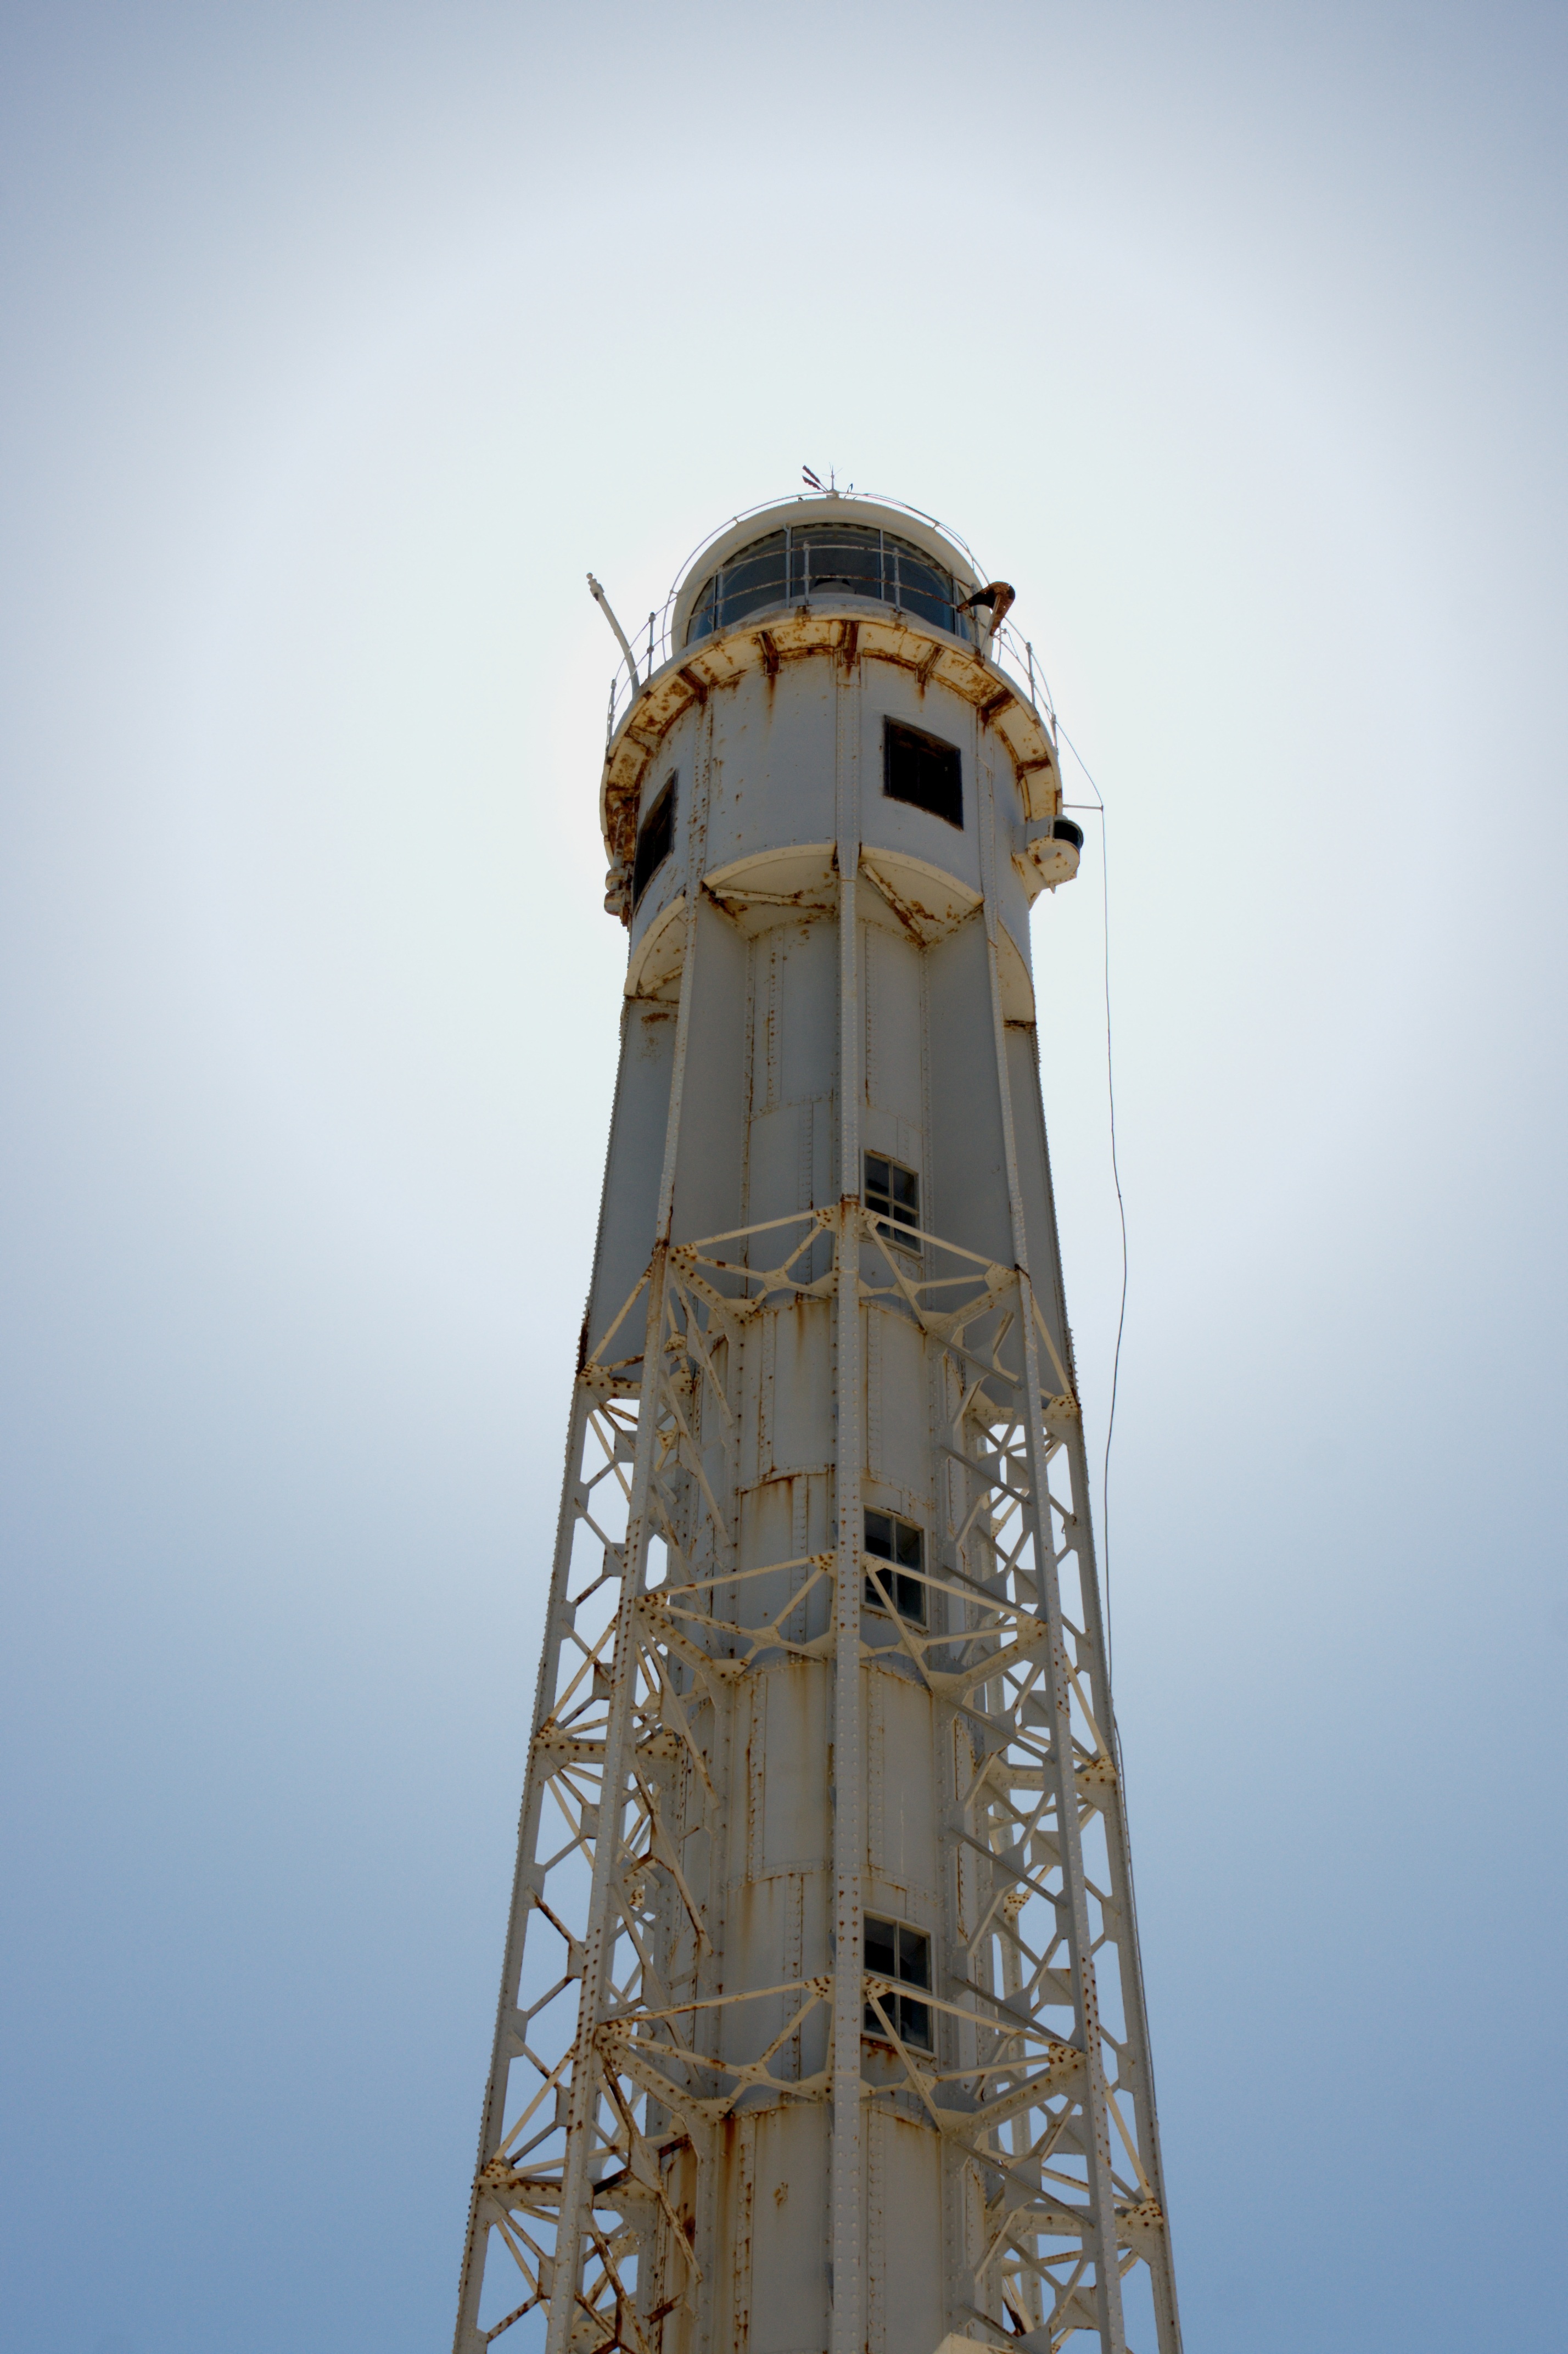
lighthouse, tower, mast, spain, cadiz, observation tower, control tower, lighthouse san sebastian